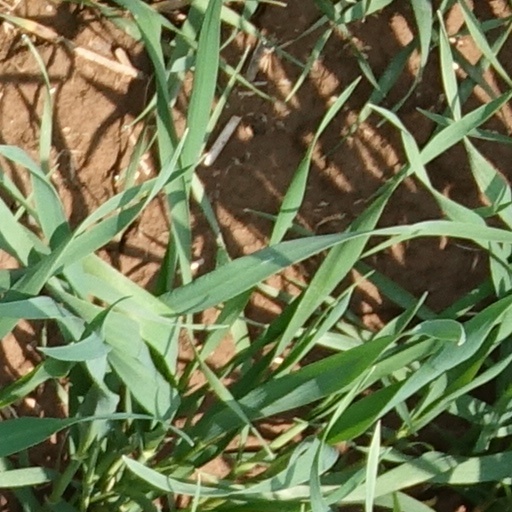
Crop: wheat